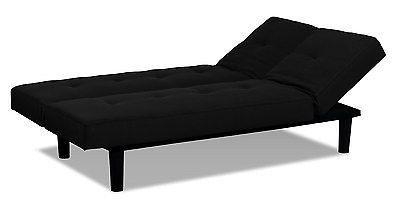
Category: sofa